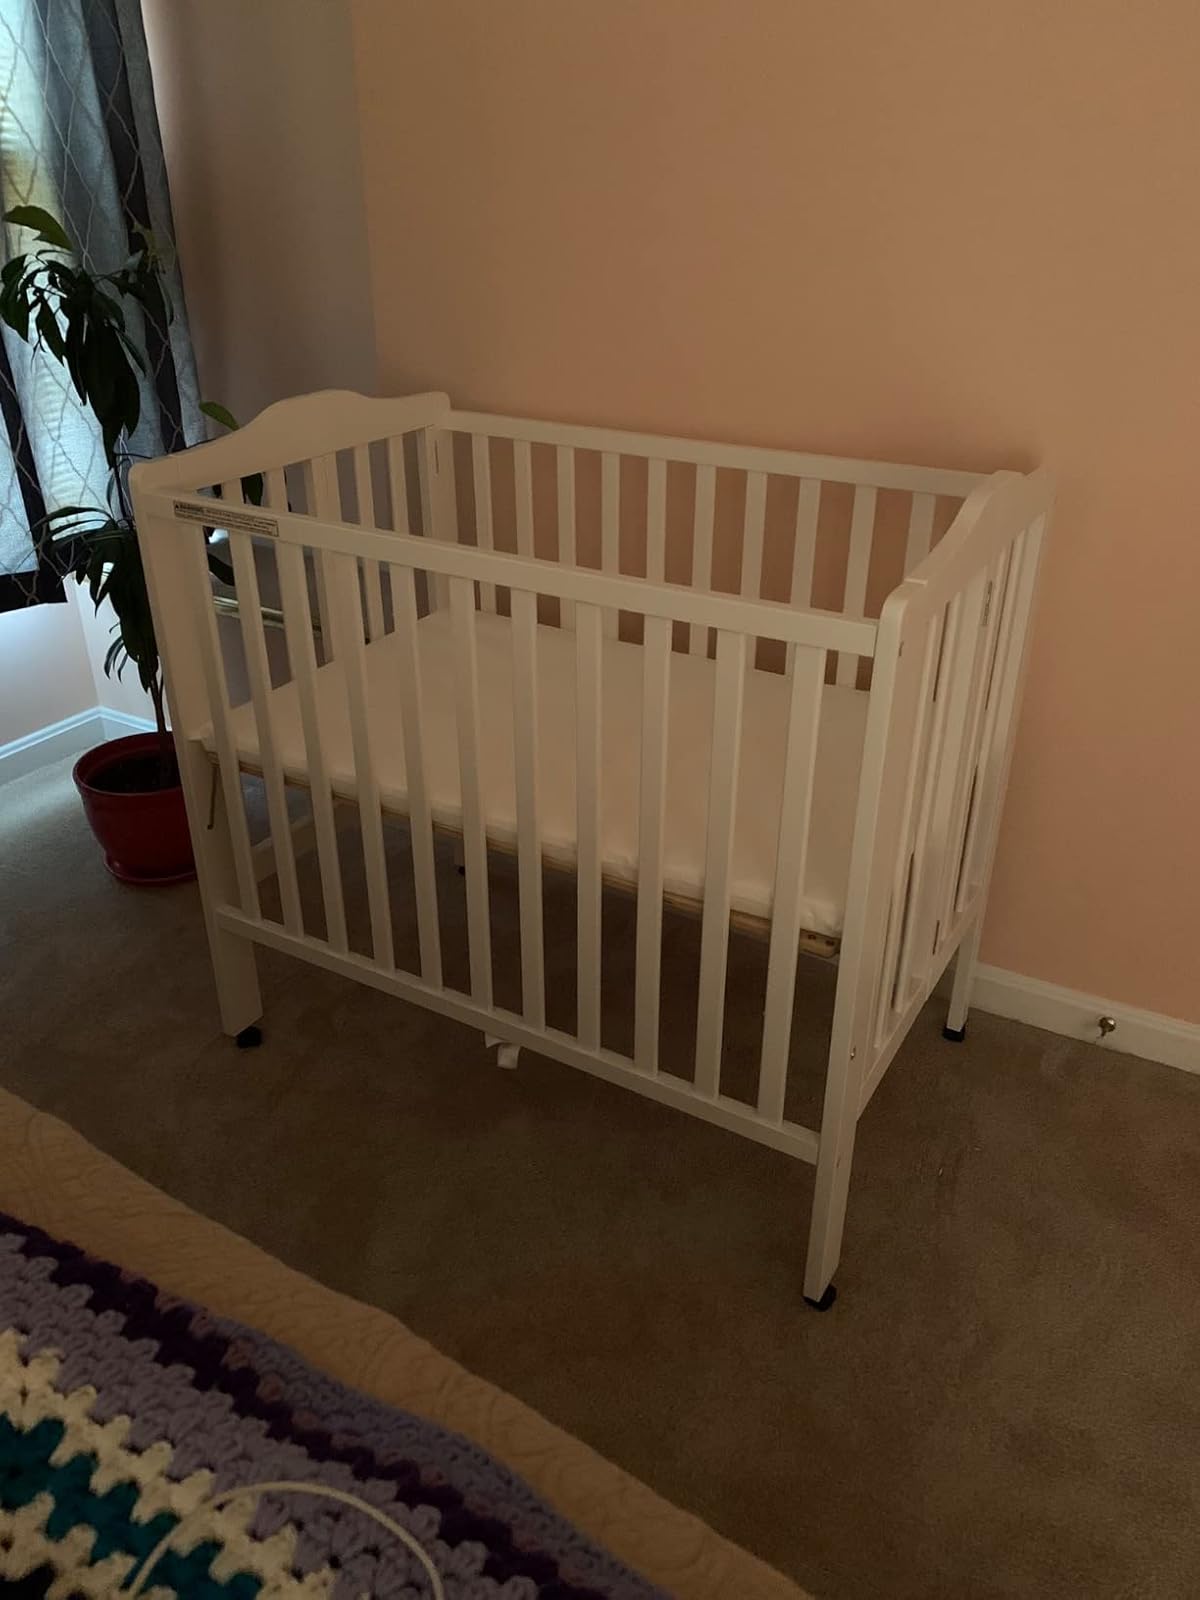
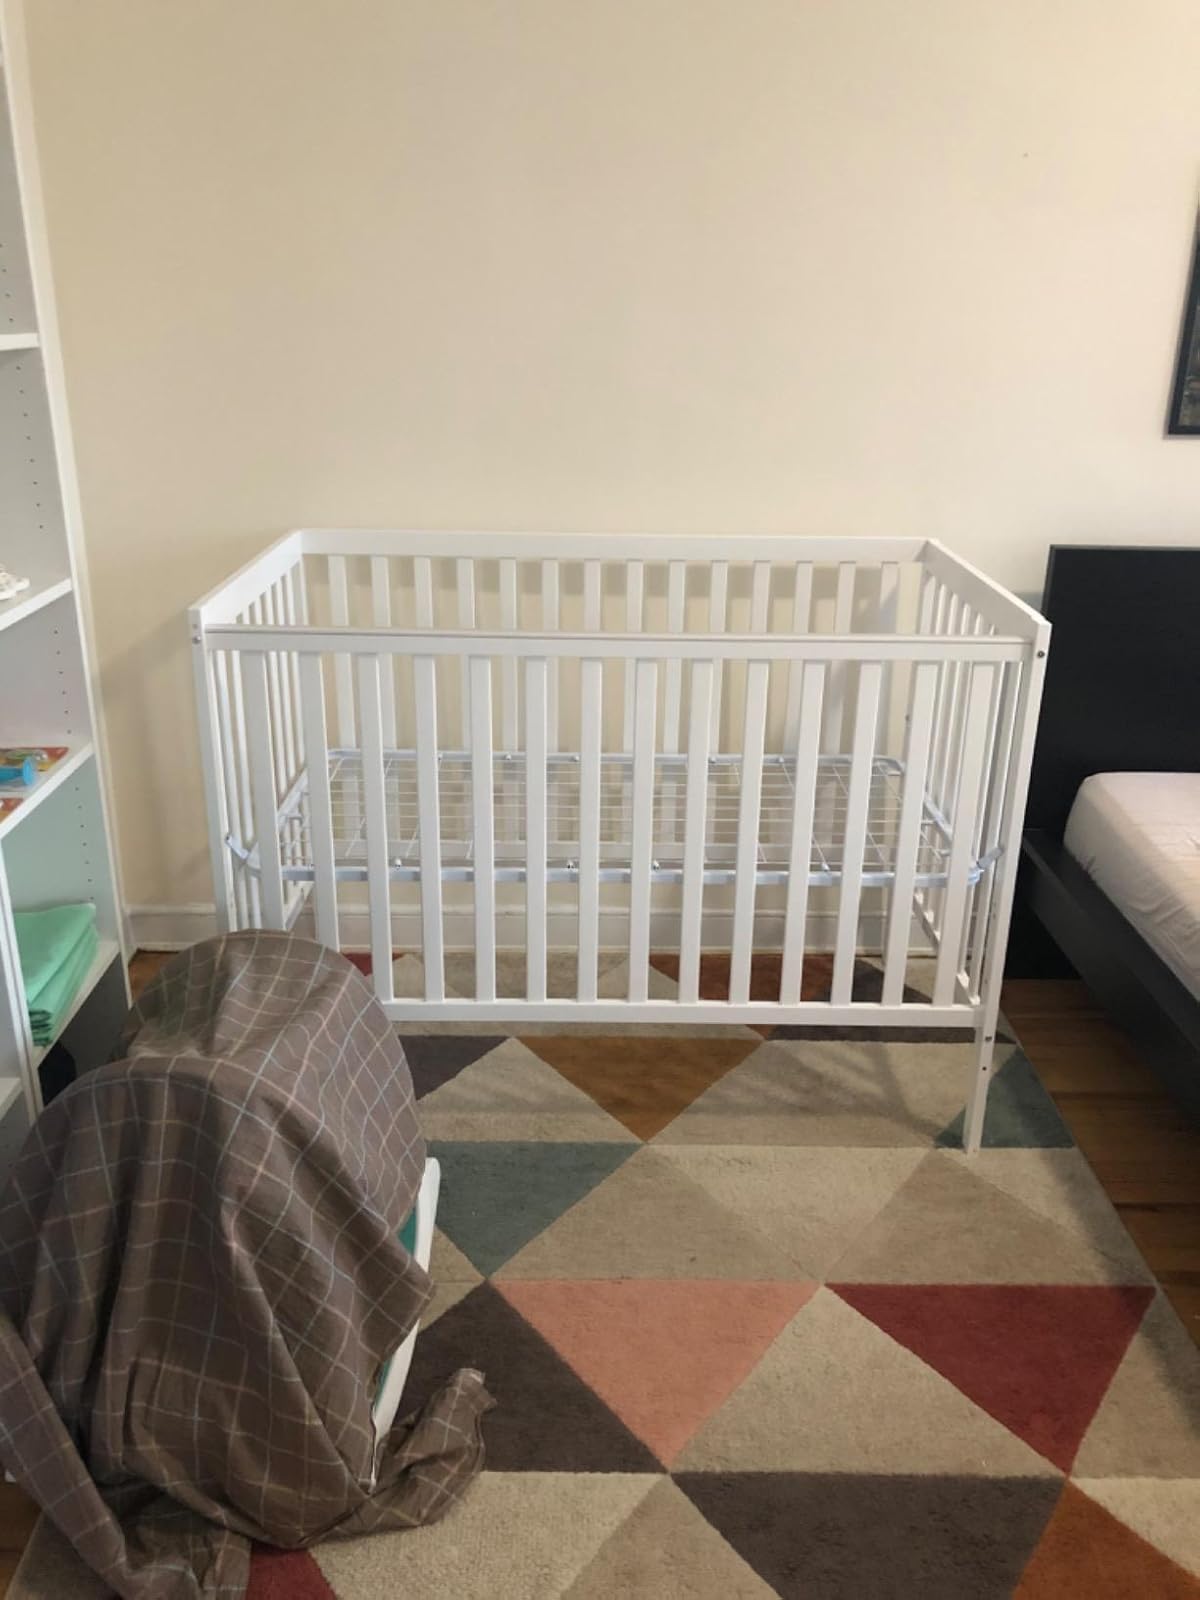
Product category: products_crib
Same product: no